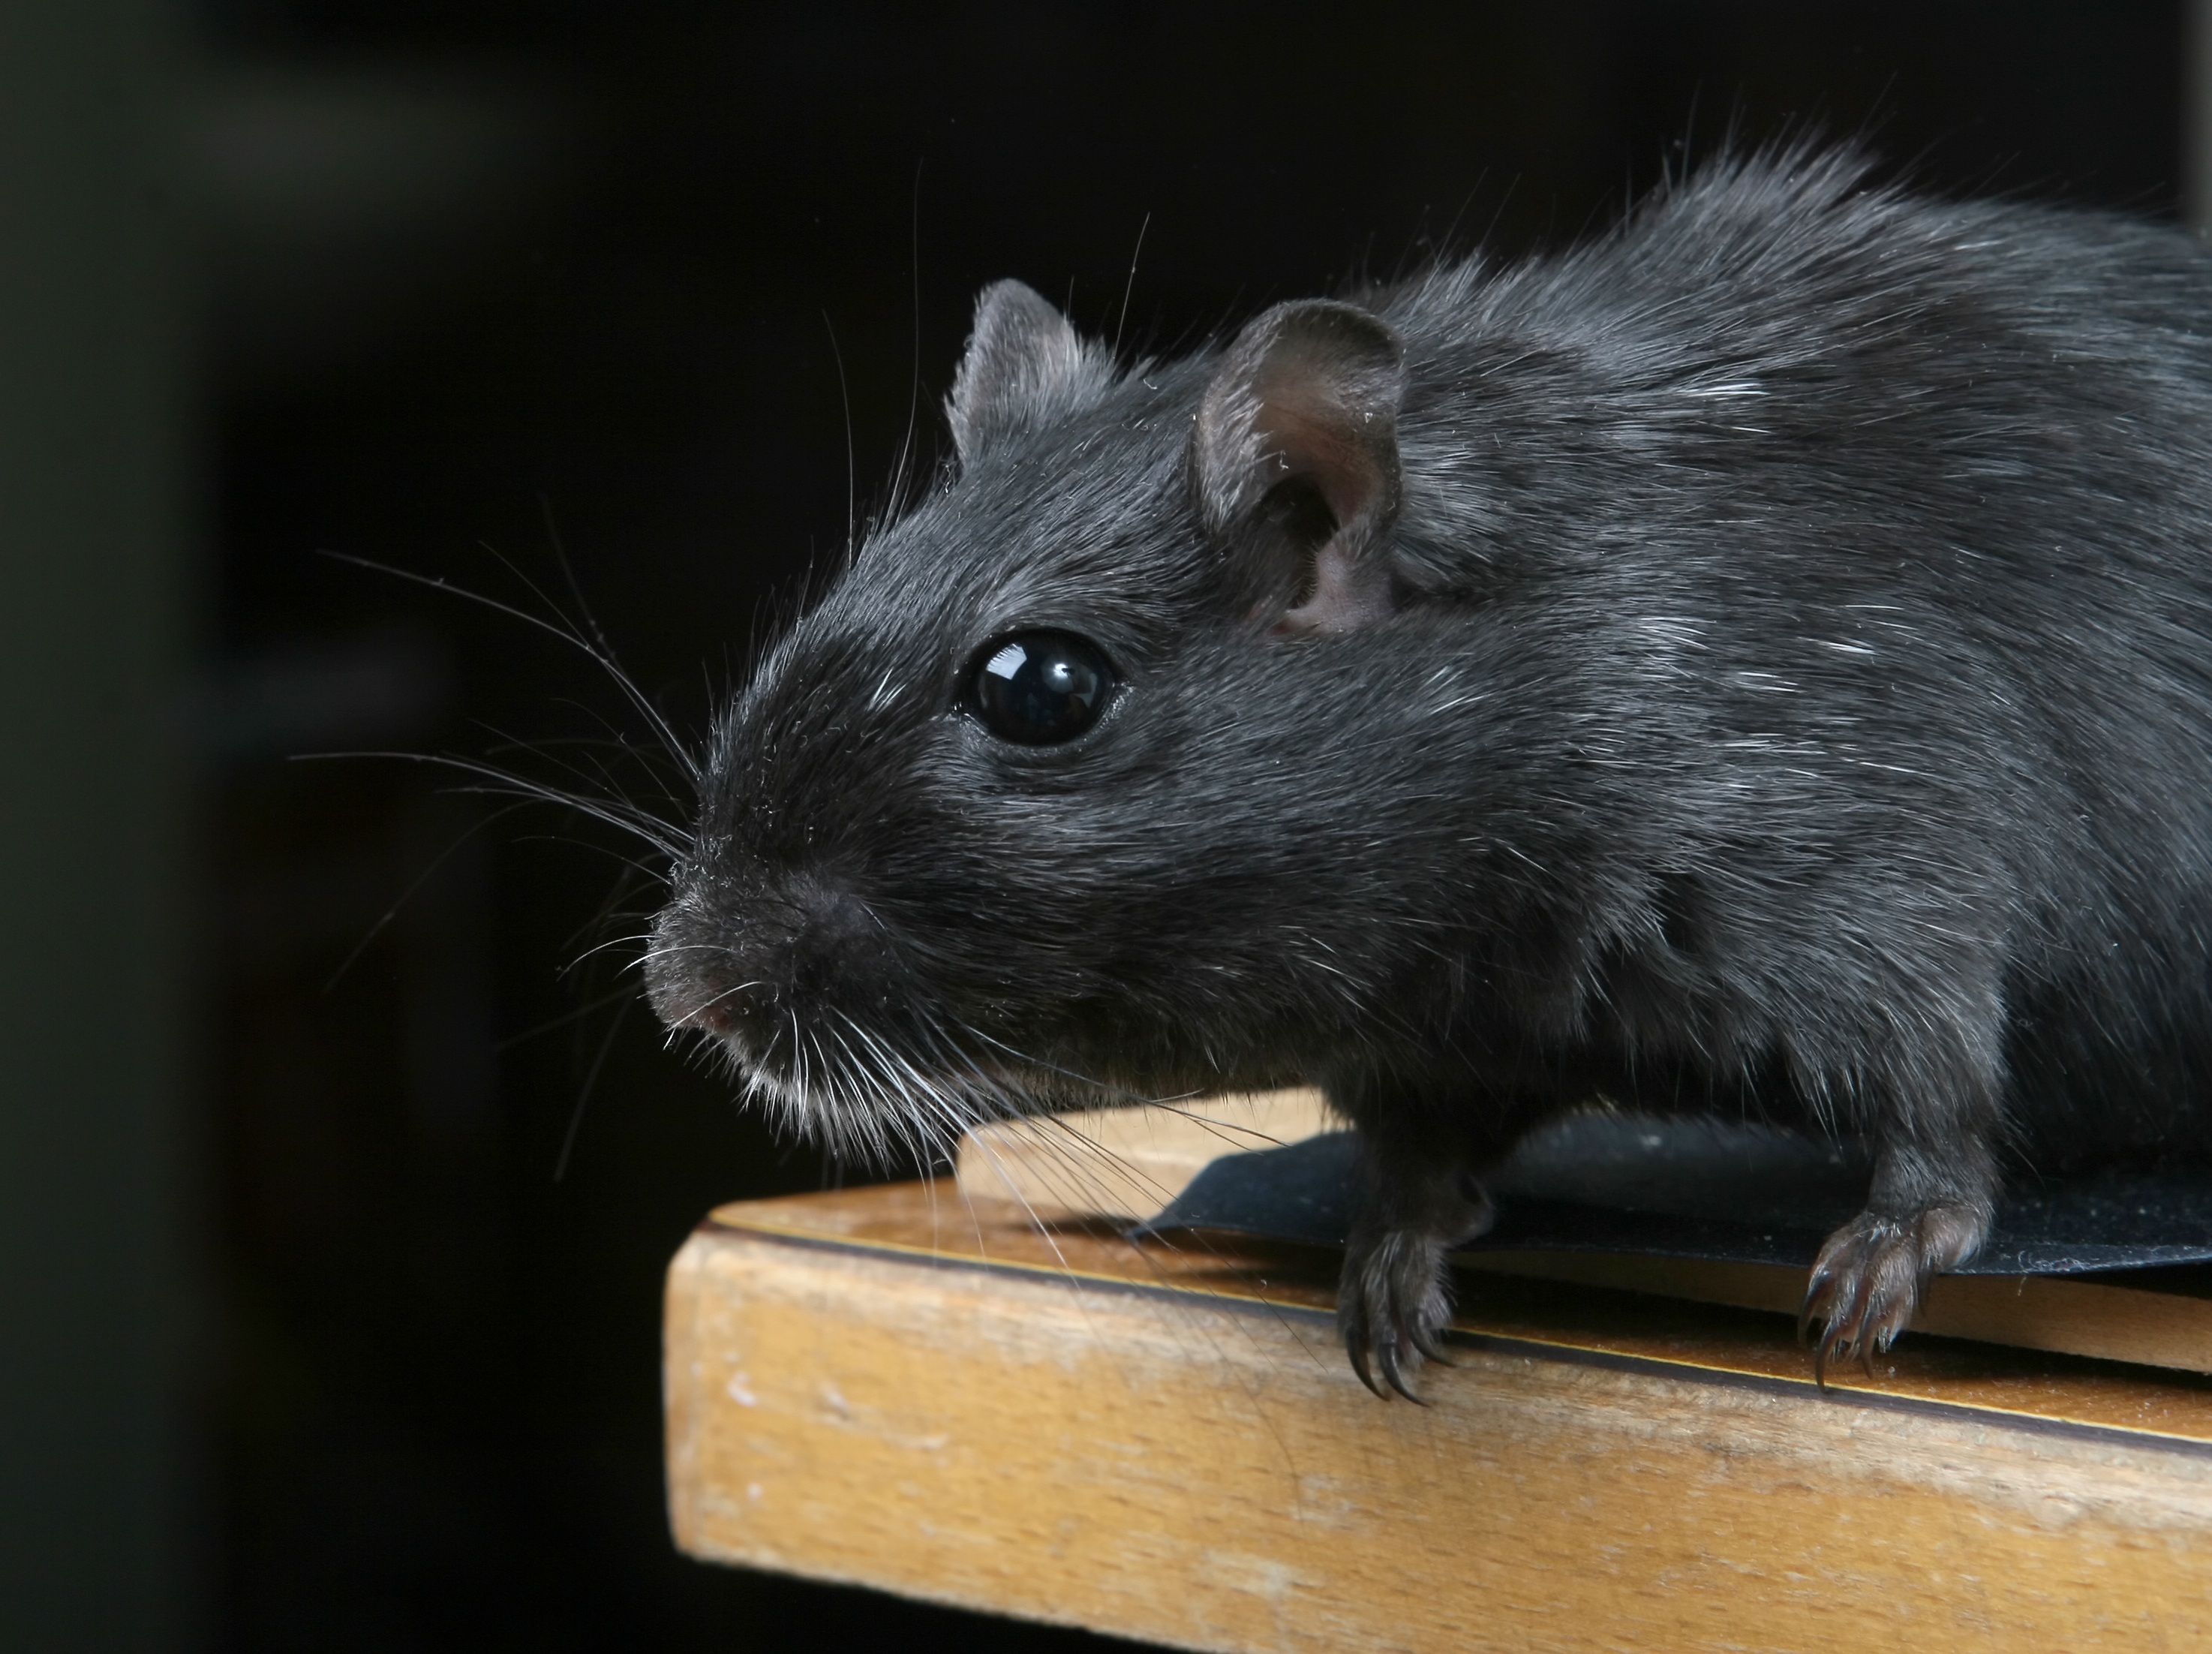
white, boy, old, mouse, animal, cute, isolated, male, pet, fur, critter, macro, small, brown, mammal, black, closeup, close, hamster, rodent, fauna, close up, rat, face, nose, eyes, whiskers, grey, lovely, tail, furry, ears, hairy, smell, vertebrate, funny, creature, hairs, up, beautiful, soft, domestic, pretty, cuddly, pest, attractive, gorgeous, mice, vermin, gerbil, muroidea, degu, muridae